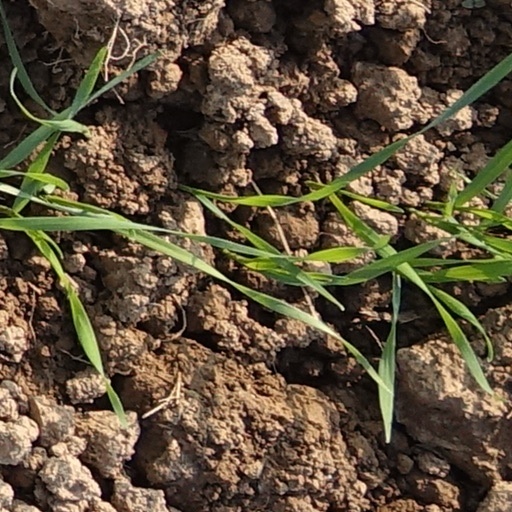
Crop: wheat